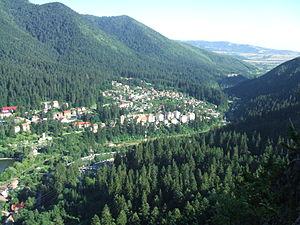
Le Pays sicule est une région historique et ethnographique transylvaine, en Roumanie. C'est là que vivent la plupart des Sicules de Transylvanie, population de langue hongroise localement majoritaire entre Târgu Mureș, Sovata, Gheorgheni, Miercurea-Ciuc, Băile Tușnad, Cristuru Secuiesc, Baraolt et Sfântu Gheorghe. Le centre historique et culturel de la région est Odorheiu Secuiesc. C'est la seule région de Transylvanie où les magyarophones sont en majorité. Traditionnellement, l'Est du Pays sicule est à majorité catholique, l'Ouest à majorité calviniste, héritage du pacte de tolérance de l'ancienne Principauté de Transylvanie.